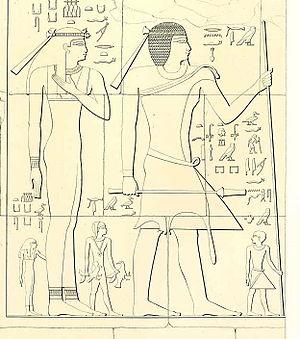
Senedjemib Mehi est un vizir de l'Égypte antique sous le règne du pharaon Ounas de la Vᵉ dynastie. Comme son père vizir avant lui sous le règne précédent, il portait également le titre de Directeur de tous les travaux du roi. Il est donc tout à fait probable qu'il soit l'architecte en chef qui a supervisé la construction de la pyramide d'Ounas à Saqqarah.